Artigas Department

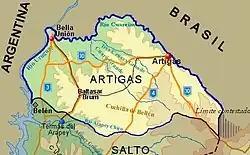
Topographic map of Artigas Department showing main populated places and roads

Its capital Artigas comes at the end of the "Guerra Grande" in order to consolidate the borders with Brazil, with the name of San Eugenio del Cuareim. It was founded on September 12, 1852 by Don Carlos Catala, choosing as the best site located on the banks of the Cuareim River opposite the Villa San Juan Bautista on the other side of the river, which was a military settlement that was then transformed into what is today the city of Quaraí.